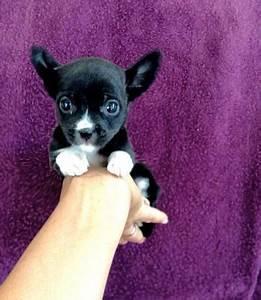
dog